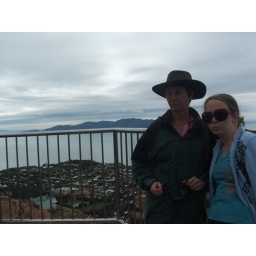
family in townsville mum and lisa on castle hill